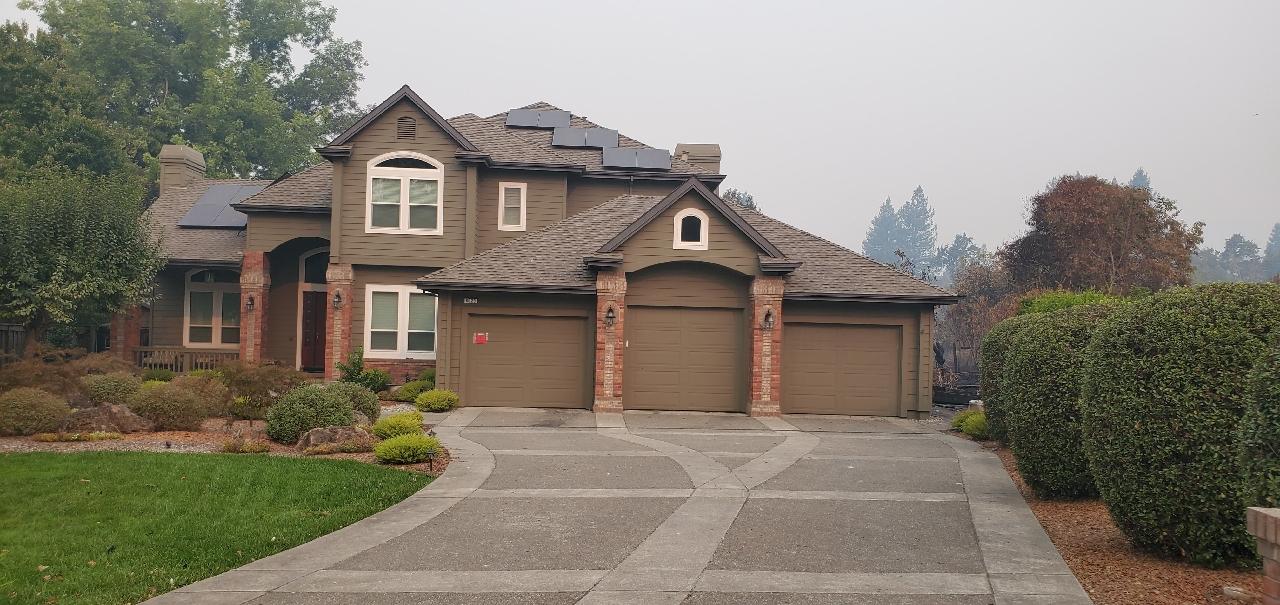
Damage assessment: minor